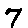
Label: 7